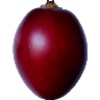
Label: tamarillo